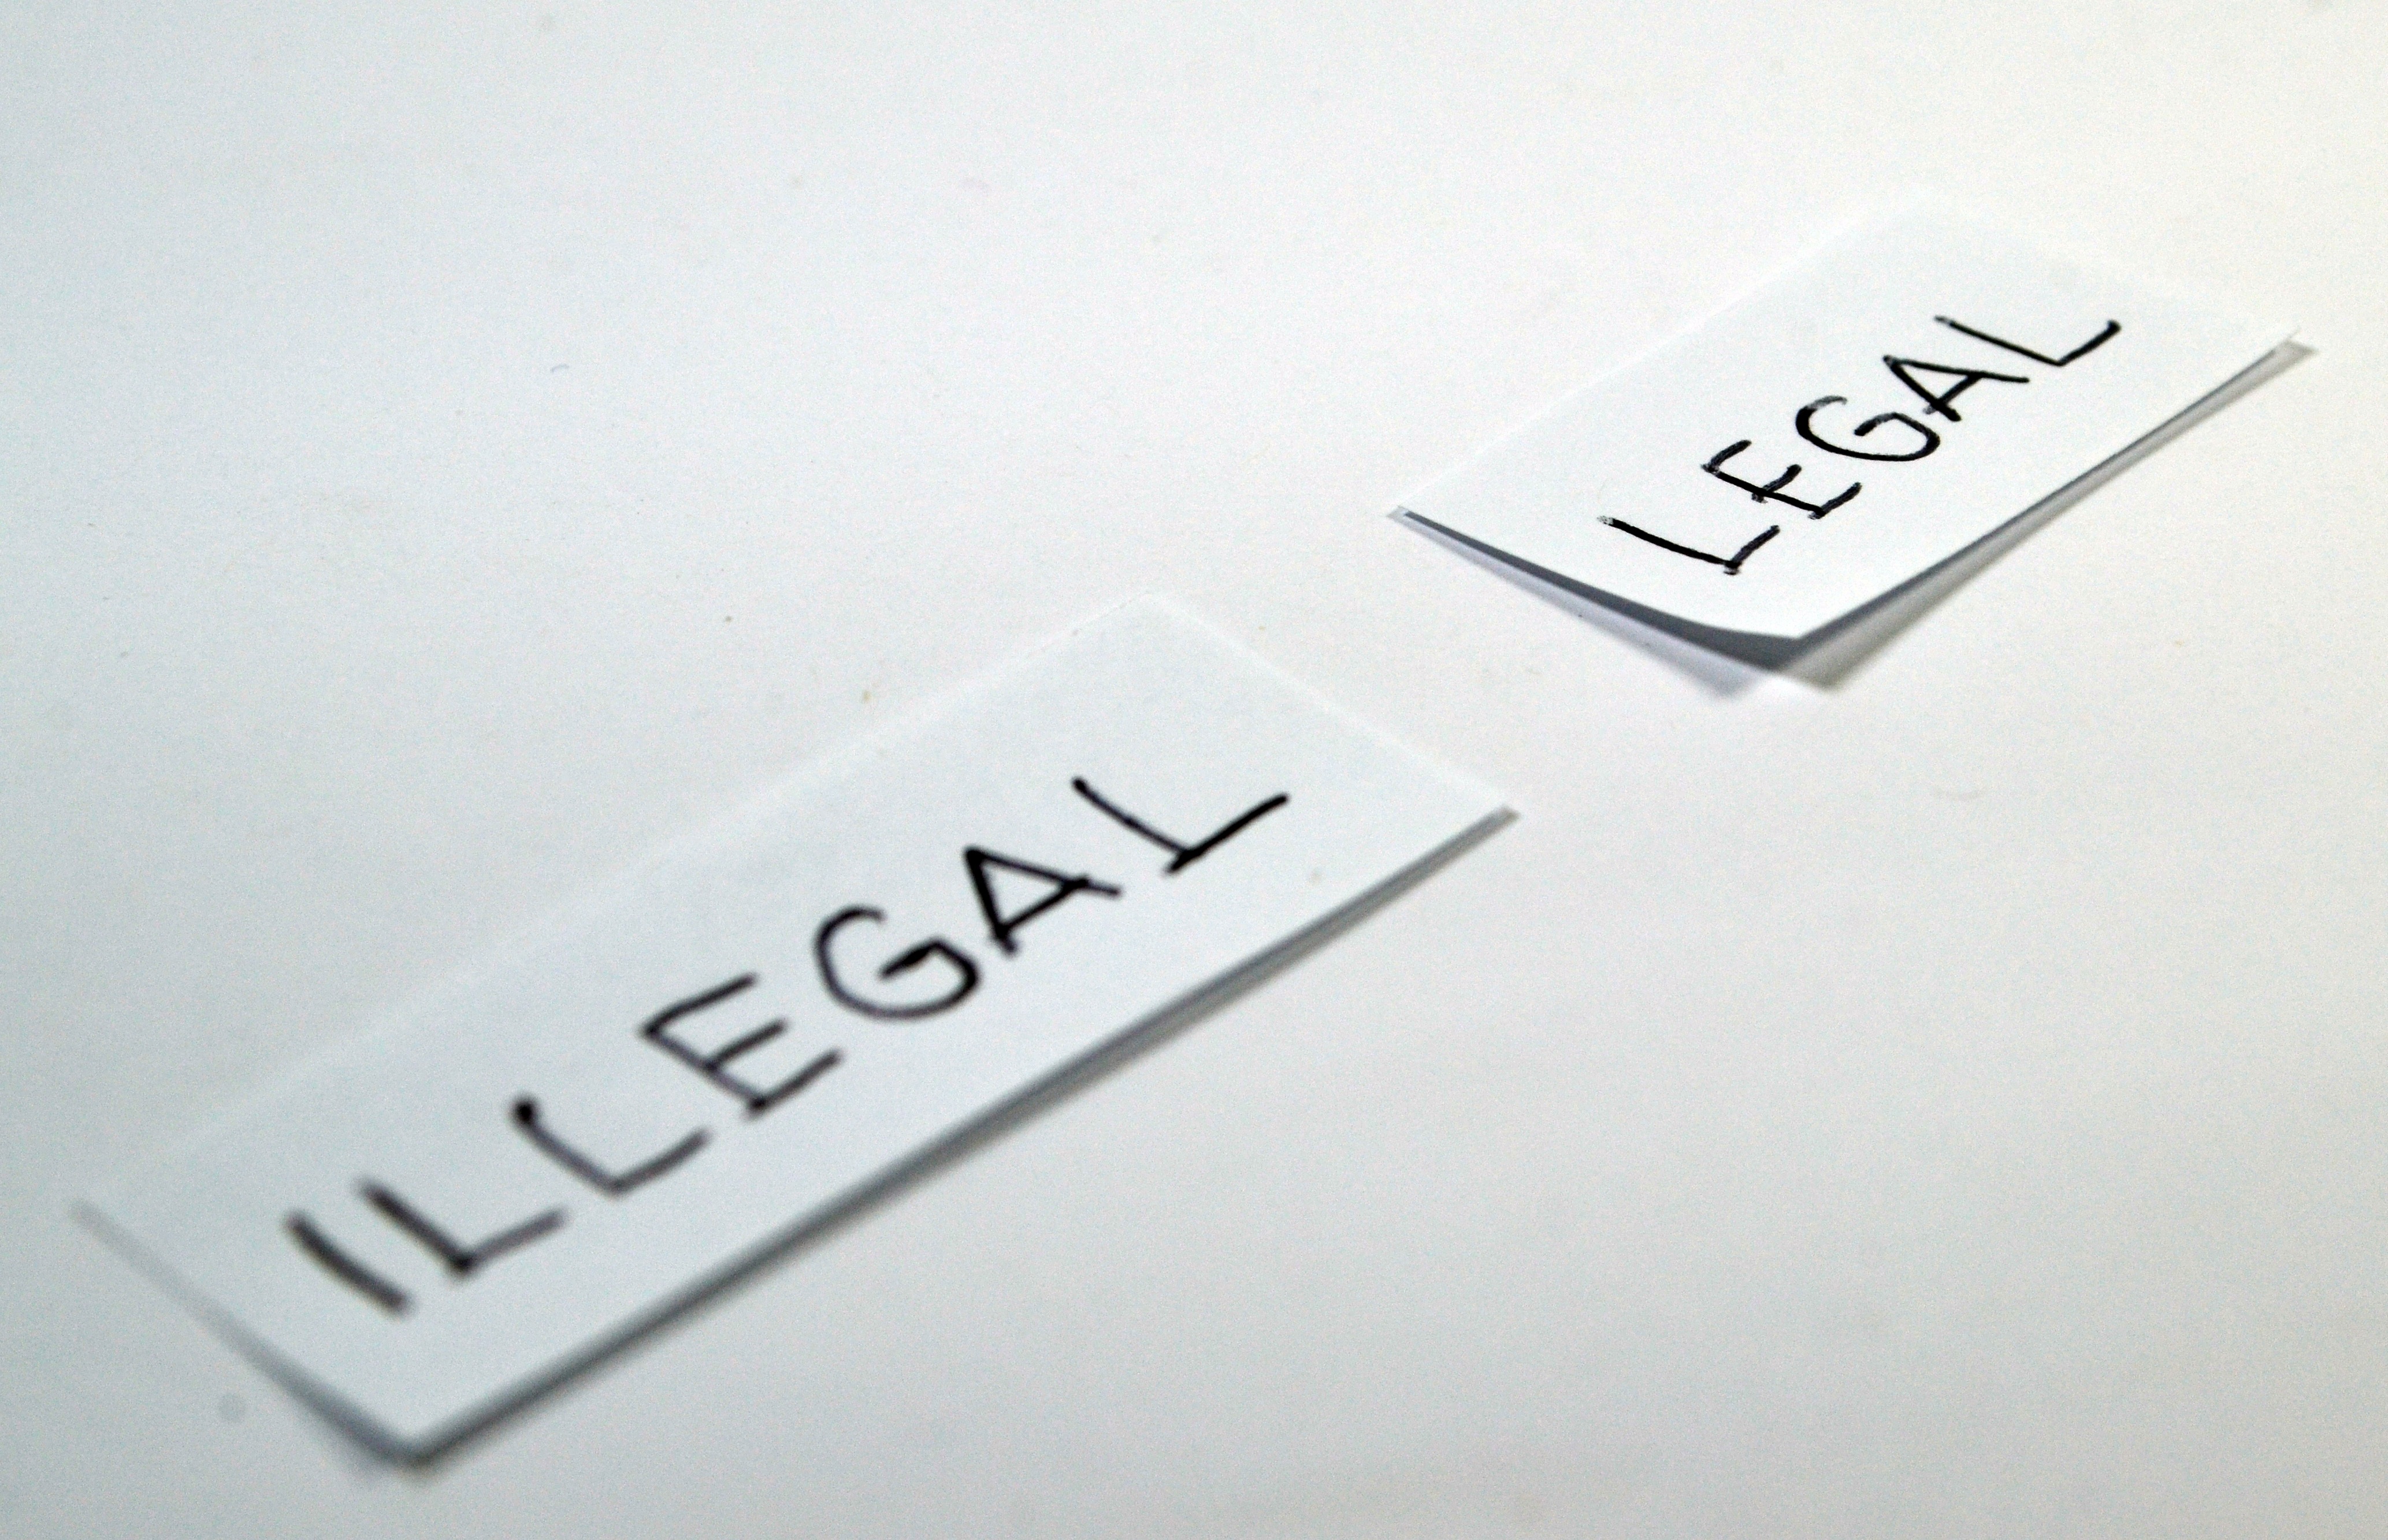
writing, word, symbol, note, write, label, brand, product, font, justice, drawing, logo, text, message, choose, law, legal, calligraphy, icon, crime, opposite, choice, illegal, antonym